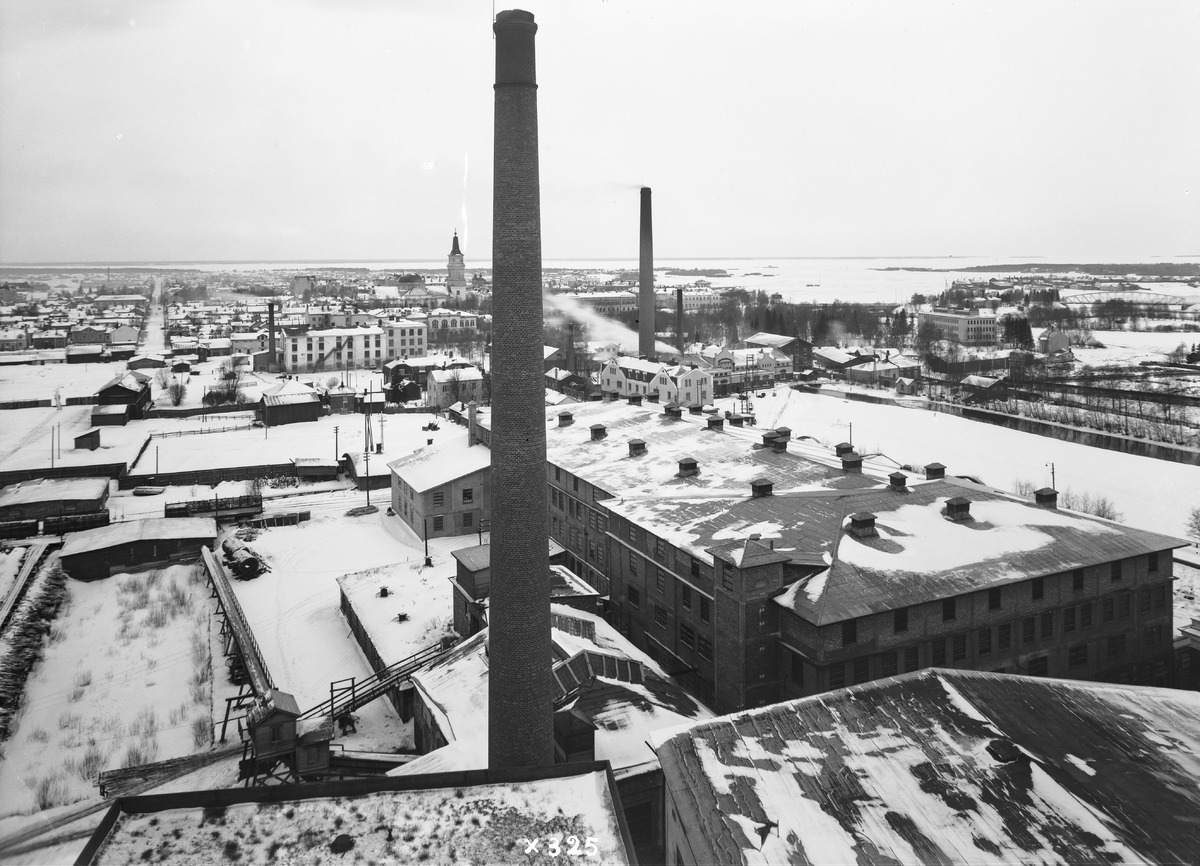
Veljekset Åström Oy:n tehdasrakennuksia
The factory buildings of Veljekset Åström Oy
sisällön kuvaus: Veljekset Åström Oy:n tehdasrakennuksia 30.1.1934. content description: The factory buildings of Veljekset Åström Oy on January 30, 1934.
Vuosi: 1934
Paikka: Suomi, Oulu, Suomi, Pohjois-Pohjanmaa, Oulu
Aiheet: Veljekset Åström Oy; ulkokuva; tehtaat; tuotantolaitokset; teollisuusrakennukset; nahkateollisuus; leather industry; factories; industrial buildings; production plants